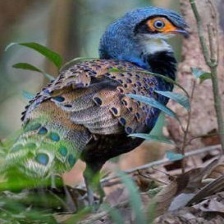
Species: BORNEAN PHEASANT
Scientific name: POLYPLECTRON SCHLEIERMACHERI